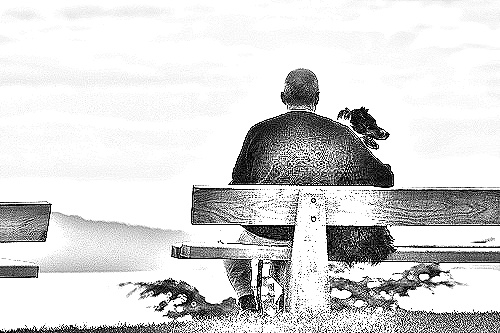
Portrait style: Sketch Portrait